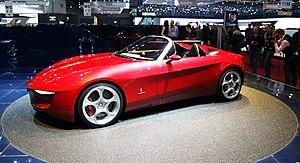
Prototype alfa roméo par Pininfarina, salon de l'auto de Genève 2010
Pininfarina S.p.A. ou Carozzeria Pininfarina est une entreprise familiale italienne de design en carrosserie automobile / transport. Cofondée et dirigée en 1930 par Gian-Battista Pinin Farina et Gaspare Bona, puis par Sergio Pininfarina, et ses fils Andrea Pininfarina et Paolo Pininfarina, elle est célèbre entre autres comme designer partenaire historique de Ferrari, et est cotée à la bourse italienne depuis 1986. En 2015, Mahindra a acquis une participation de 74 % dans Pininfarina et obtenu la licence sur le nom « Pininfarina » pour créer en 2018 une marque automobile à part entière « Automobili Pininfarina ».